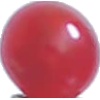
Label: Redcurrant 1